Soil map

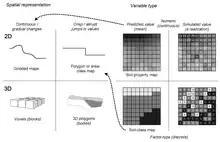
Classification of types of soil maps based on spatial representation and variable type.

One should also distinguish soil maps that display primary soil attributes, i.e. the soil attributes originally described or measured in the field, and the soil inferred attributes also called secondary soil information, i.e. the properties of the soils in the context of the soil use: soil production capacity, soil reaction to certain use, soil functions, soil degradation measures, etc.